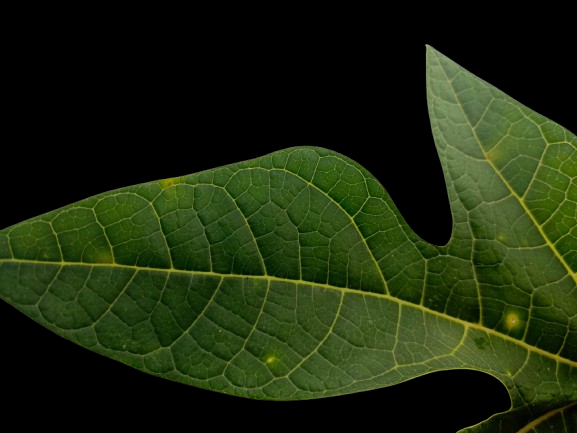
Crop: Papaya
Label: Pathogen_symptoms